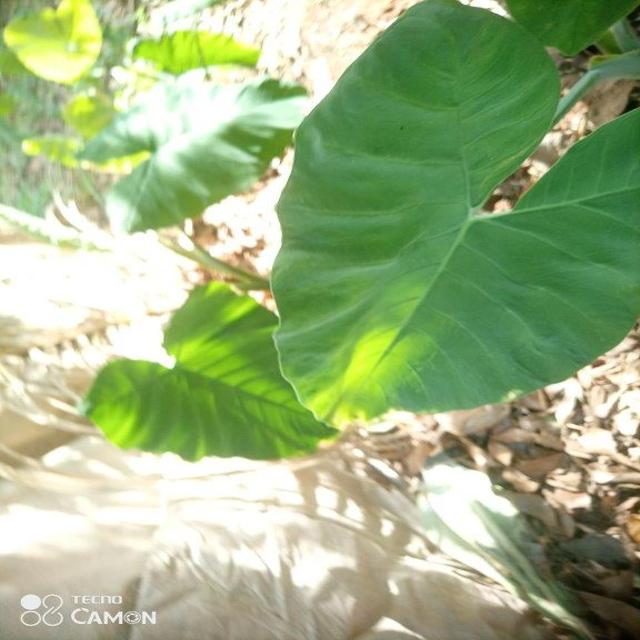
Label: Healthy